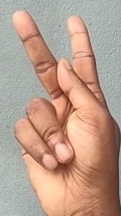
ASL sign: K